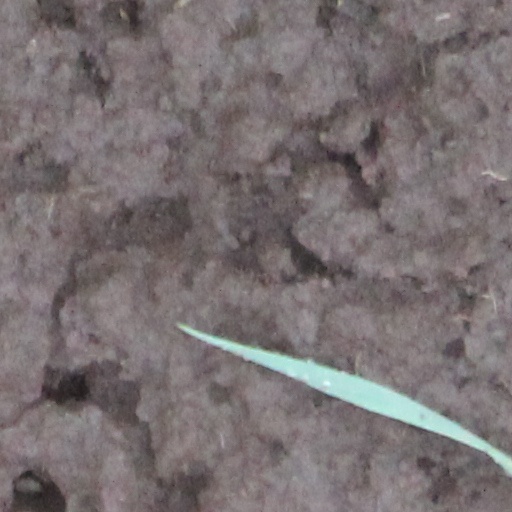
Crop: wheat